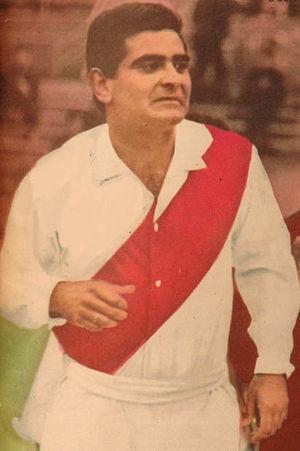
Luis Alberto Cubilla Almeida, né le 28 mars 1940 à Paysandú et mort le 3 mars 2013 à Asuncion, est un footballeur uruguayen devenu par la suite entraîneur.